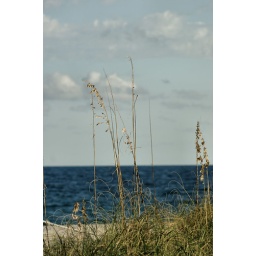
I could certainly use a little sand in my shoes and warm sun right now.